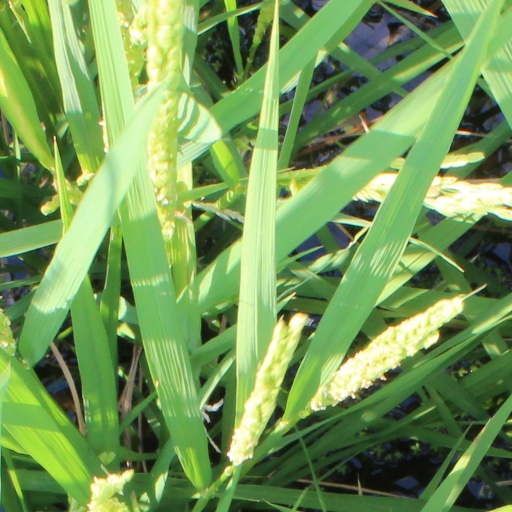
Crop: rice